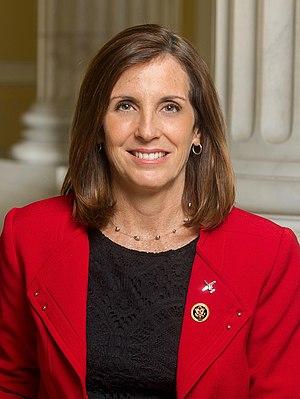
L'Arizona est un État de l'Ouest des États-Unis. Sa capitale et plus grande ville est Phoenix. Avec une superficie de 295 254 km², il est le sixième État américain le plus vaste, et le seizième plus peuplé avec 6 392 017 habitants en 2010. Bordé par la Californie, le Nevada, l'Utah, le Nouveau-Mexique et les États mexicains de la Basse-Californie et du Sonora au sud, l'Arizona est l'un des quatre États des Four Corners. Il fait en outre partie de la Sun Belt qui connaît une forte croissance démographique en raison de l'héliotropisme. Situé au sud des Montagnes Rocheuses, l'Arizona est un des États des montagnes. Traversé par le fleuve Colorado, l'État comprend de spectaculaires formations géologiques, telles que le Grand Canyon, le Meteor Crater et Monument Valley.